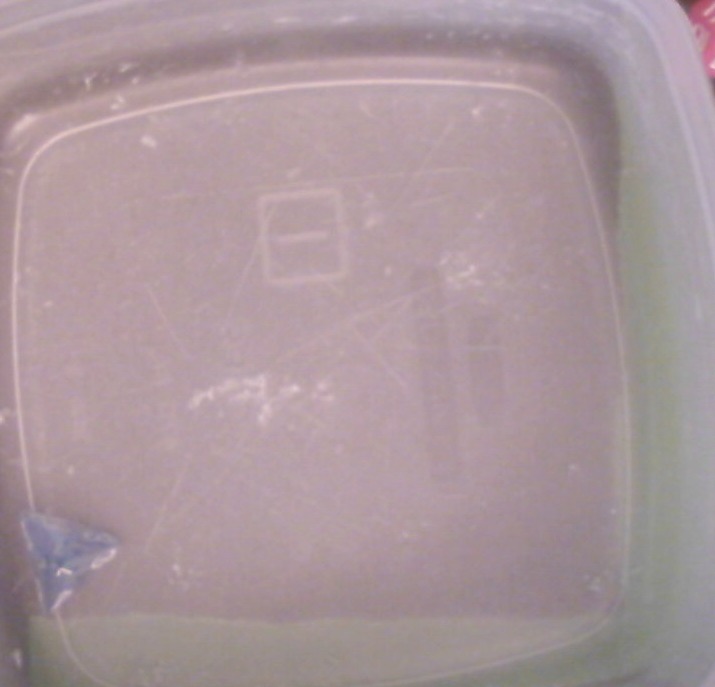
Dice in frame:
type: d4
value: 1
Label source: human
Face values trusted: yes